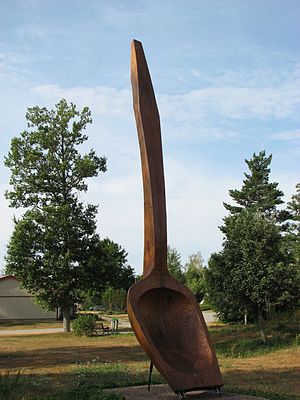
Torsås kommun / Byområder
I landsbyen Gullabo finder man den 4,64 meter høje, 1,07 meter brede og 350 kg tunge såkaldte rekordslev, anerkendt af Guinness Rekordbog som verdens største ske. Skeen blev fremstillet til Gullabo Slöjdmässa i år 2000.
Torsås kommun er en kommune i Kalmar län i Sverige. Den ligger ved Østersøens kyst, den sydlige del af Kalmarsund og har i nord grænse til Kalmar kommune, i vest til Emmaboda kommune og i syd til Karlskrona kommune i Blekinge län.